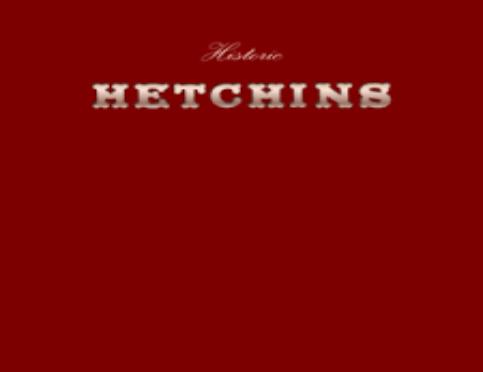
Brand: hetchins
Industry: Transportation